Justin Bieber: Our World

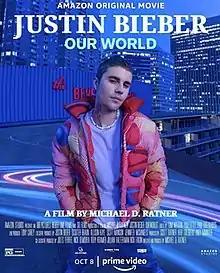
Official release poster

Justin Bieber: Our World is a 2021 American documentary film centering on Canadian singer Justin Bieber as he prepares for his first full concert in three years, directed by Michael D. Ratner. It was released on Amazon Prime Video on October 8, 2021. At the 65th Annual Grammy Awards, the film received a nomination for Best Music Film.